John McCain

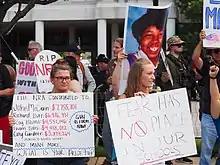
The "National March on the NRA" in August 2018. The National Rifle Association of America (NRA) spent $7.74 million to support John McCain.

McCain accused President Obama of being "directly responsible" for the Orlando nightclub shooting "because when he pulled everybody out of Iraq, al-Qaeda went to Syria, became ISIS, and ISIS is what it is today thanks to Barack Obama's failures."